Vaishnavism in Ancient Tamilakam

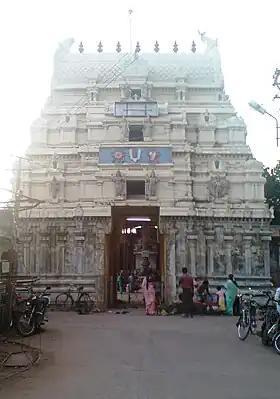
The Thirivikrama Perumal Temple, Sirkazhi is said to be mentioned by Valluvar in his "610th" Thirukural

Thirukural is a classic Tamil language text consisting of 1,330 short couplets, or kurals, of seven words each. In the introductory chapters of the Kural, Valluvar cites Indra, the king of heaven, to exemplify the virtue of conquest over one's senses. According to Tamil Hindu scholars such as Parimelalakar, other concepts and teachings found in Valluvar's text and also found in Hindu texts include Vedas, gods ("Trimurti"), sattva, guṇa, munis and sadhus (renouncers), rebirth, affirmation of a primordial God, among others. According to Purnalingam Pillai, who is known for his critique of Brahminism, a rational analysis of the Valluvar's work suggests that he was a Hindu, and not a Jain. Similarly, J. J. Glazov, a Tamil literature scholar and the translator of the Kural text into the Russian language, sees "Thiruvalluvar as a Hindu by faith", according to a review by Kamil Zvelebil.